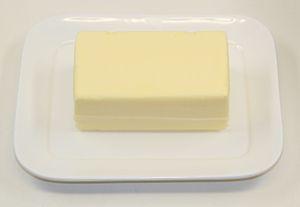
Beurre d'Isigny en France. This file was uploaded with Commonist.